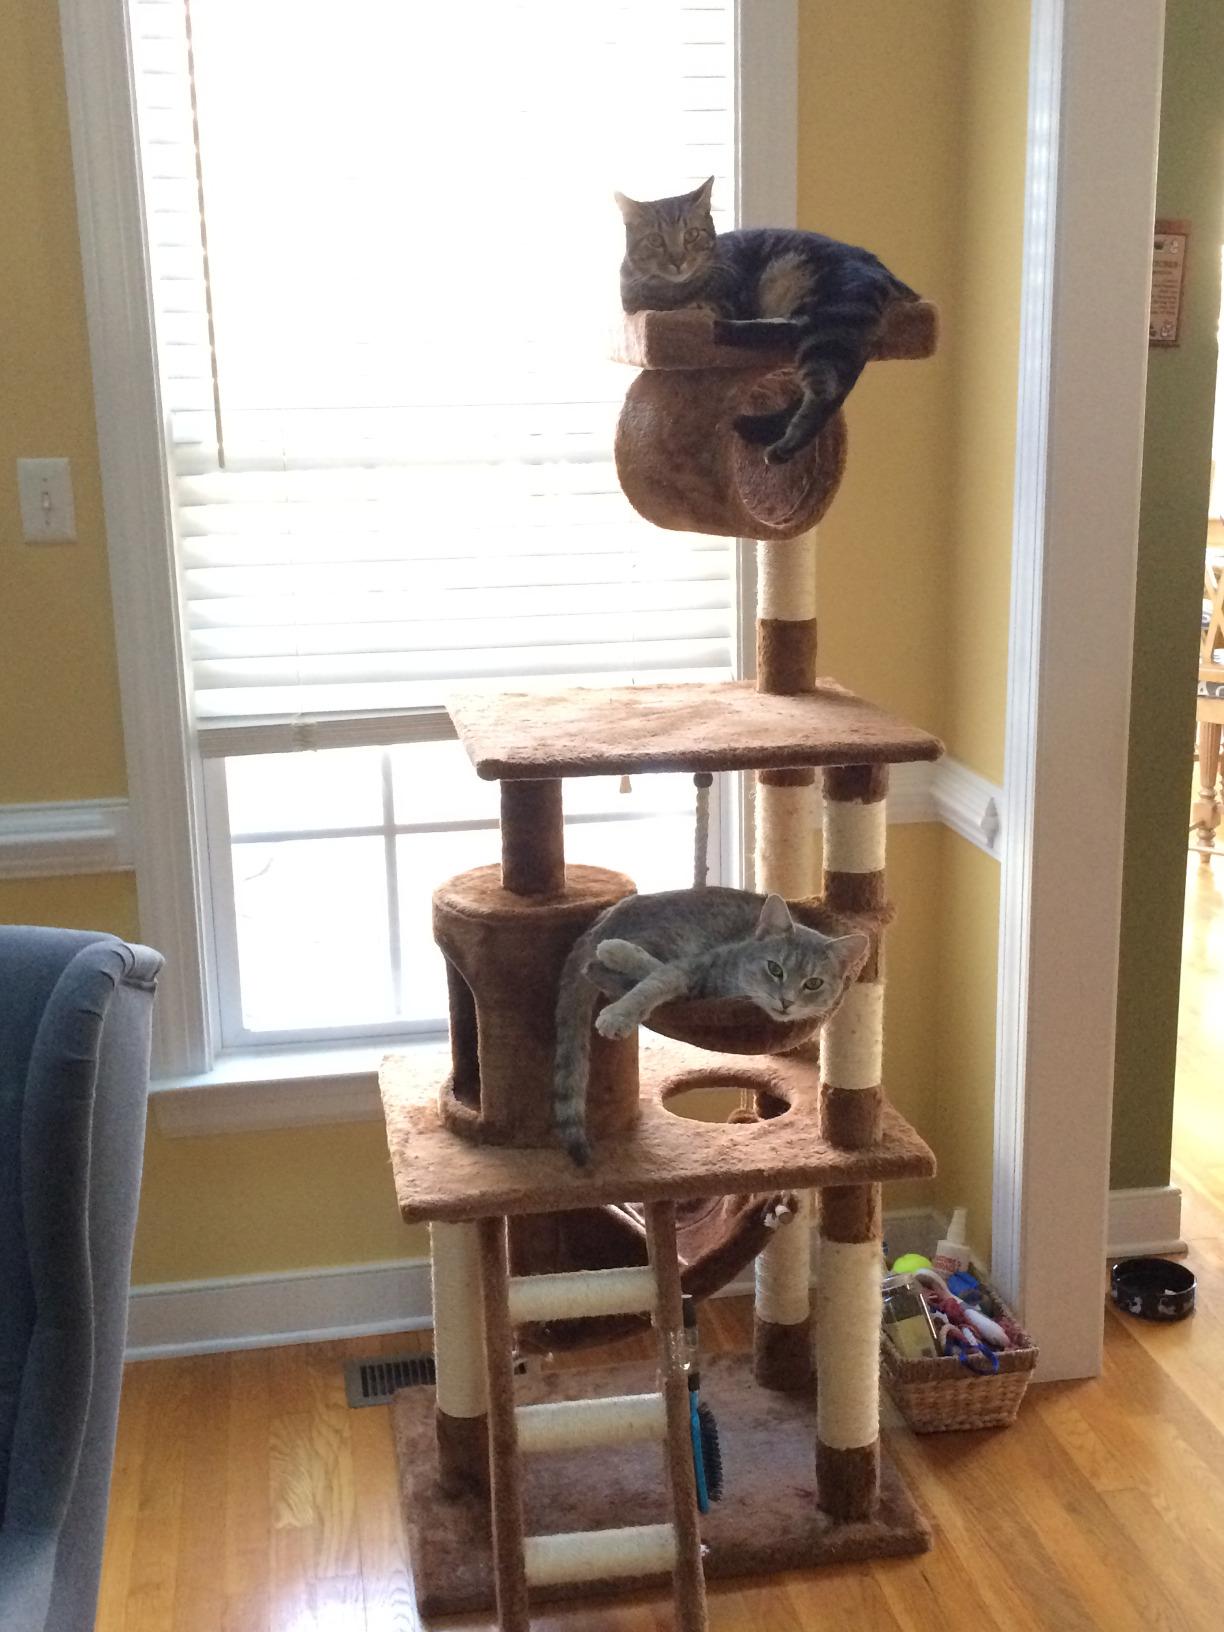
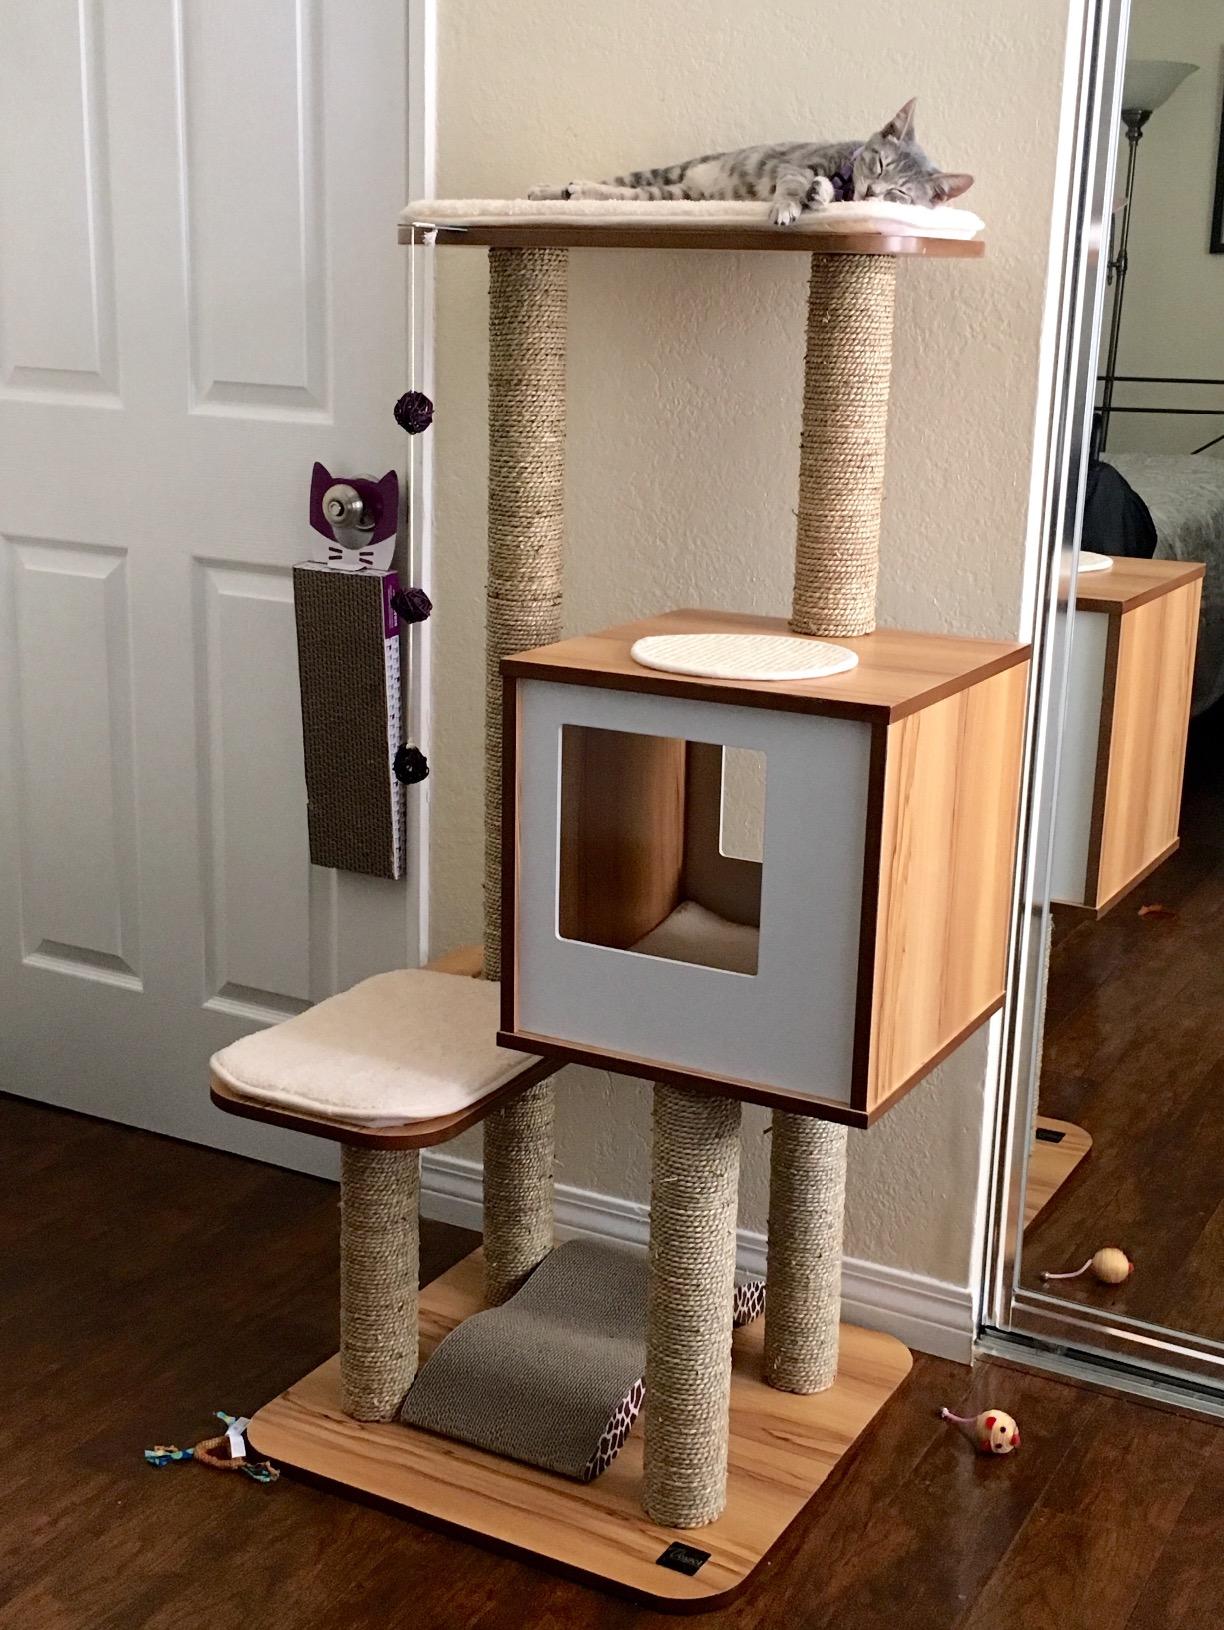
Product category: items_cat tree
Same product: no